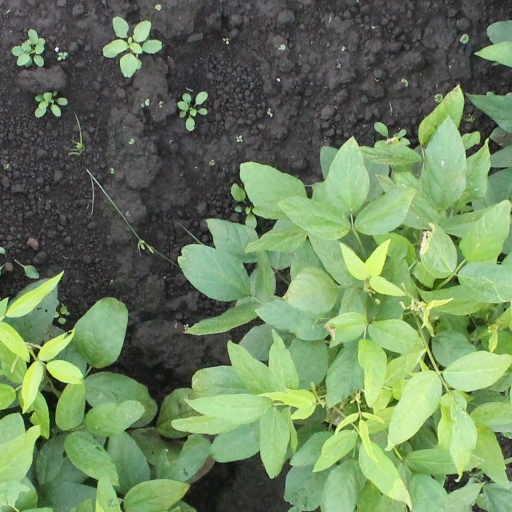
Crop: soybean